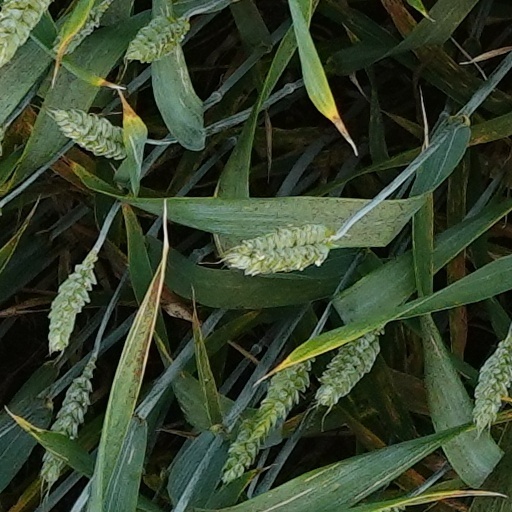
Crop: wheat